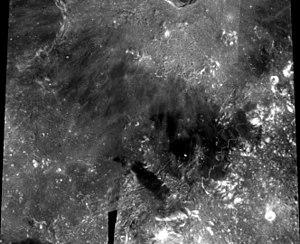
Le marais de la Putréfaction, en latin Palus Putredinis, est une mer lunaire située entre les monts Apennins au sud-est de la mer des Pluies et les Montes Archimedes à l'ouest. Le marais de la Putréfaction englobe le cratère Archimedes au sud-est et le cratère Autolycos au nord. Le marais de la Putréfaction est une mer constituée essentiellement par des dépôts de lave.